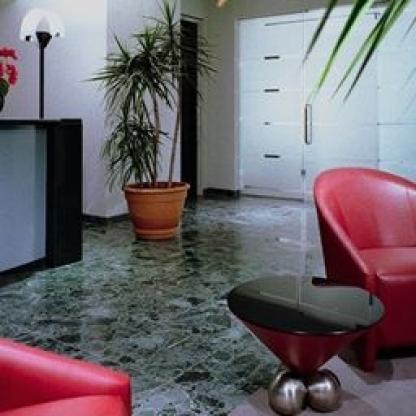
Scene: Indoor